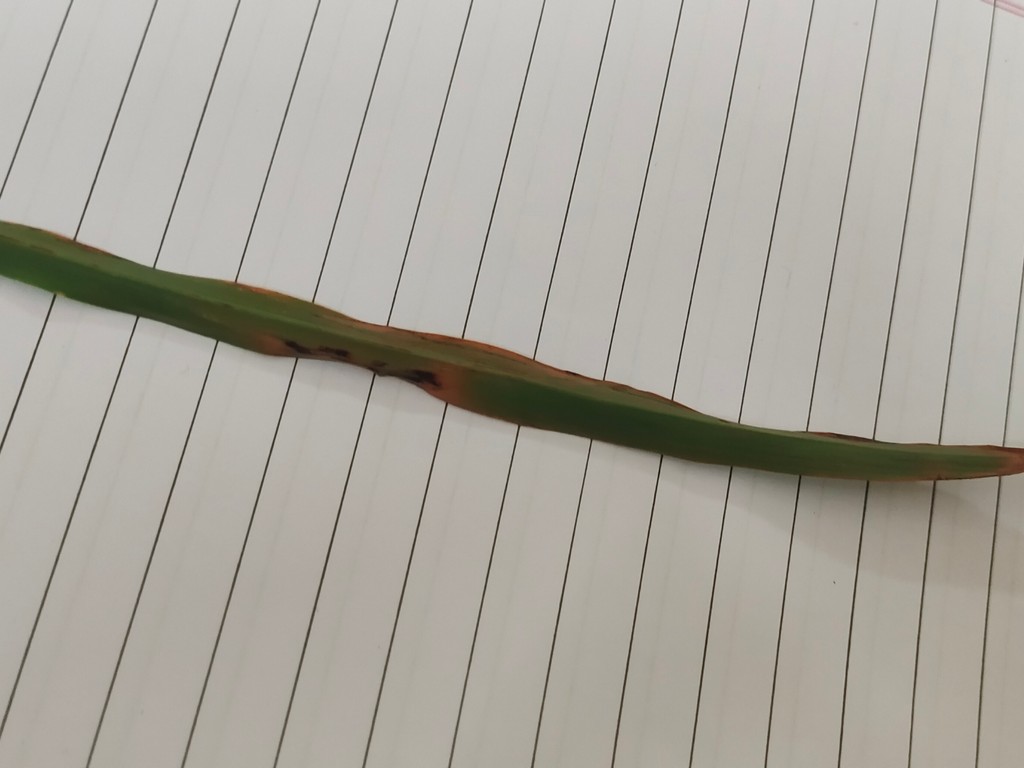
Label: Unhealthy